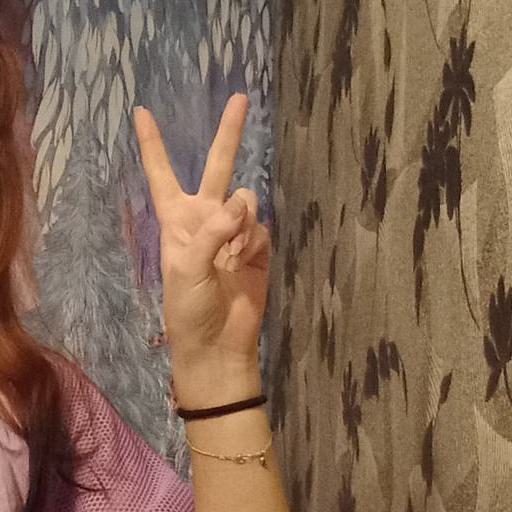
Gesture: peace